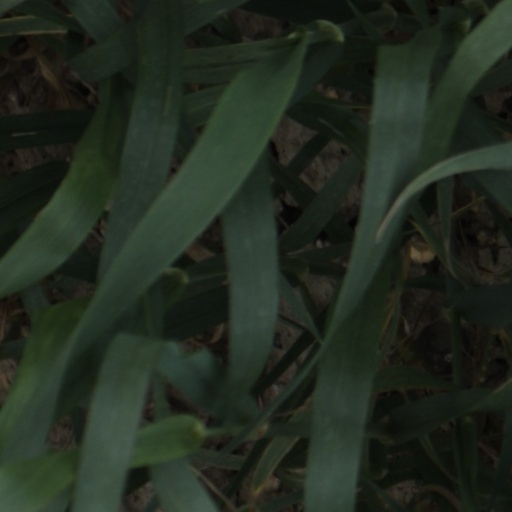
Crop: wheat